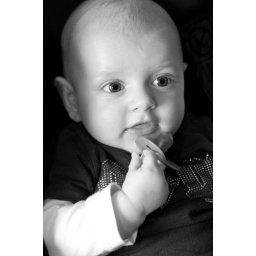
Taken around my friends house one evening whilst catching up over a glass of vino